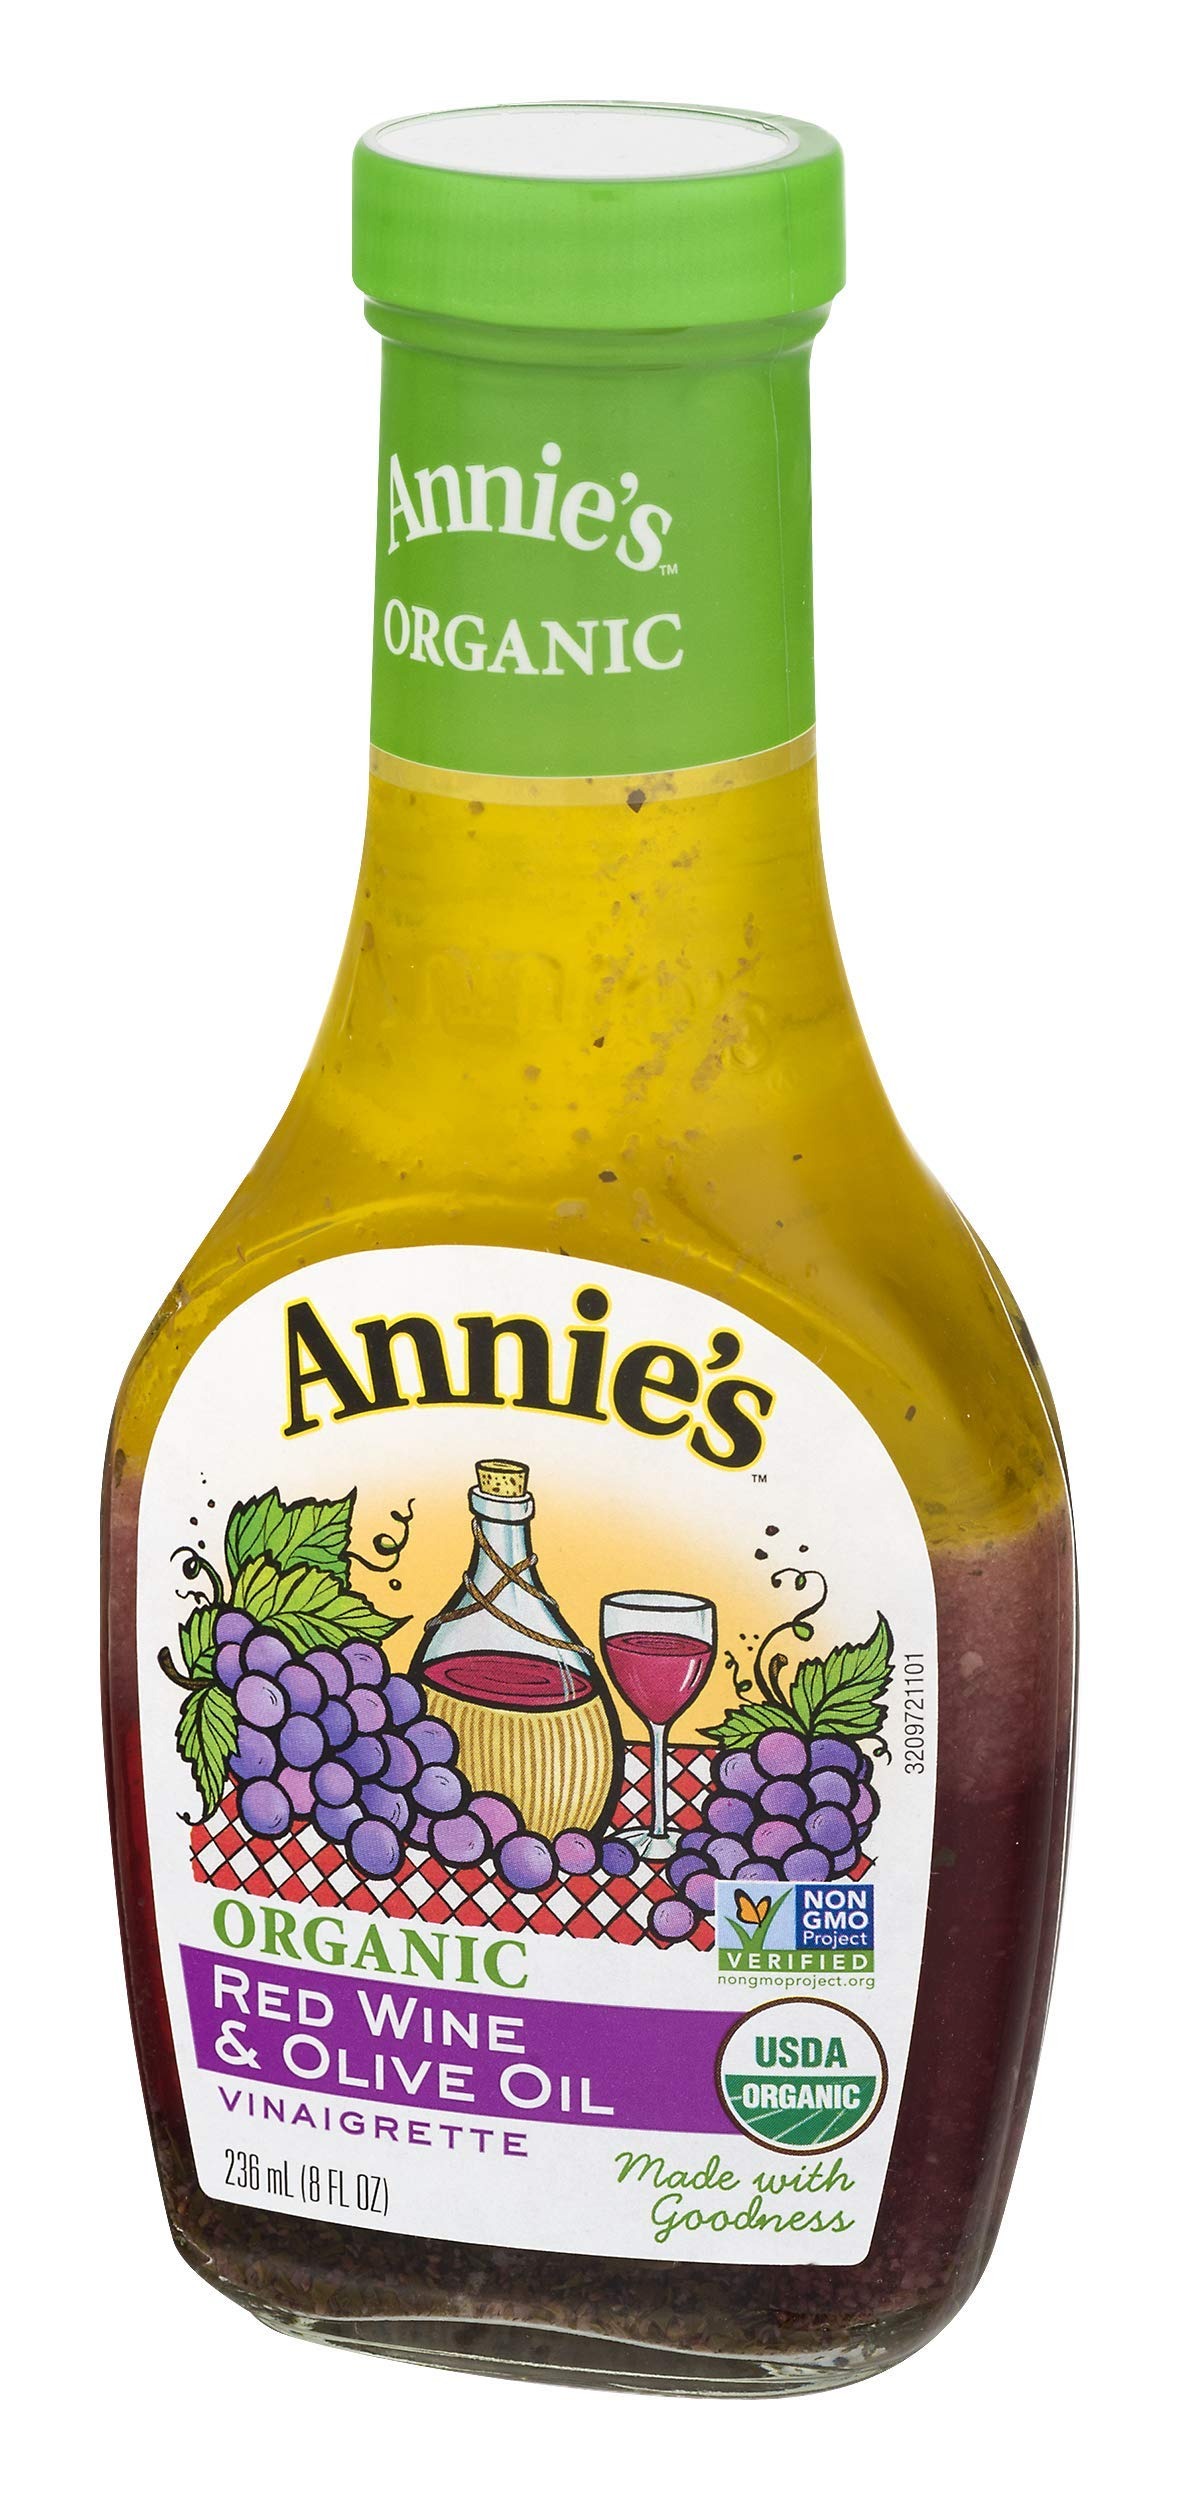
Item Name: Annies Homegrown Organic Red Wine & Olive Oil Vinaigrette, 8 Ounce
Bullet Point 1: Product Type:Salad Dressing
Bullet Point 2: Item Package Dimension:5.08 cm L X12.446 cm W X20.066 cm H
Bullet Point 3: Item Package Weight:0.476 kg
Bullet Point 4: Country Of Origin: United States
Value: 8.0
Unit: Fl Oz

Price: 10.95